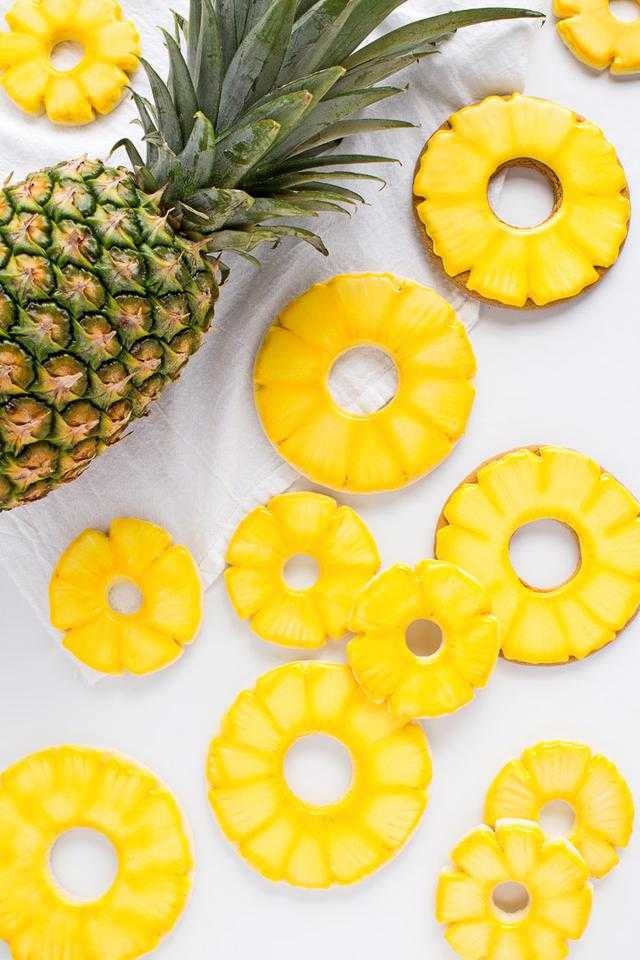
Label: Pineapple